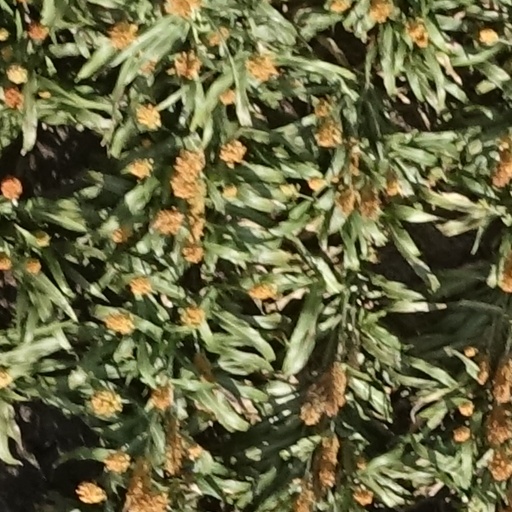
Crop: sorghum